Eden Valley (film)

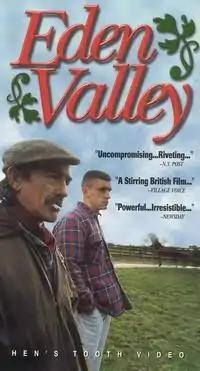
Video cover

Eden Valley is a 1994 British drama film conceived, written, produced, directed, photographed and edited by the Amber Production Team.